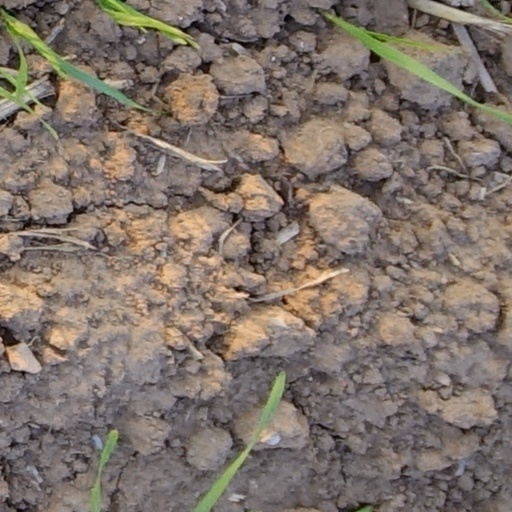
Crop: wheat